Used coffee grounds

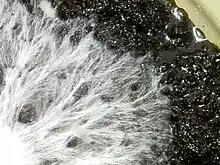
Oyster mushroom mycelium on coffee grounds.

Initiatives have succeeded using coffee grounds as a substrate for the cultivation of mushrooms (including oyster mushrooms). The use of spent coffee grounds in this application has the advantage of the used coffee grounds needing no pre-treatment to be usable as a mushroom substrate.